Radio North Sea International

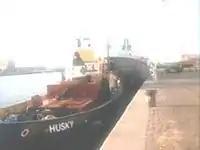
"Husky" at Scheveningen

Originally "Silvretta", and built in Slikkerveer, Netherlands in 1948, the 630-tonne vessel was wide, deep and long. In 1969 Mebo Telecommunications bought "Silvretta", fitted her as a floating radio station, and renamed her "Mebo II." Since "Mebo" was too big to tender "Mebo II" off the Netherlands, RNI used a smaller vessel, "Trip Tender", which Radio London had also used (when she was called "Offshore 1".) The psychedelically-painted "Mebo II" carried a MW transmitter at 105 kilowatts (more than twice the 50 kW TXs used by Radio London and Radio Caroline), though it operated at 60 kW or less.